Ejyk Nwamba

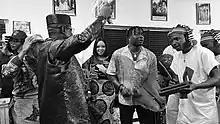
Ejyk Nwamba performing for Monarch of Delta State, Ogiame Atuwatse III.

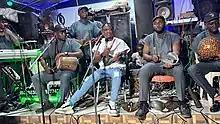
Ejyk Nwamba and his musical band

Nwamba was born in Enugu, a state in the southeastern region of Nigeria. He picked an interest in music at a young age and was passionate about it and cultural instruments and learnt it by watching people play it. He started his career in the church as a performer in the early 2000s where he would perform at churches, weddings, and cultural meetings. Nwamba started publishing his music on music streaming platforms in the late 2010s.